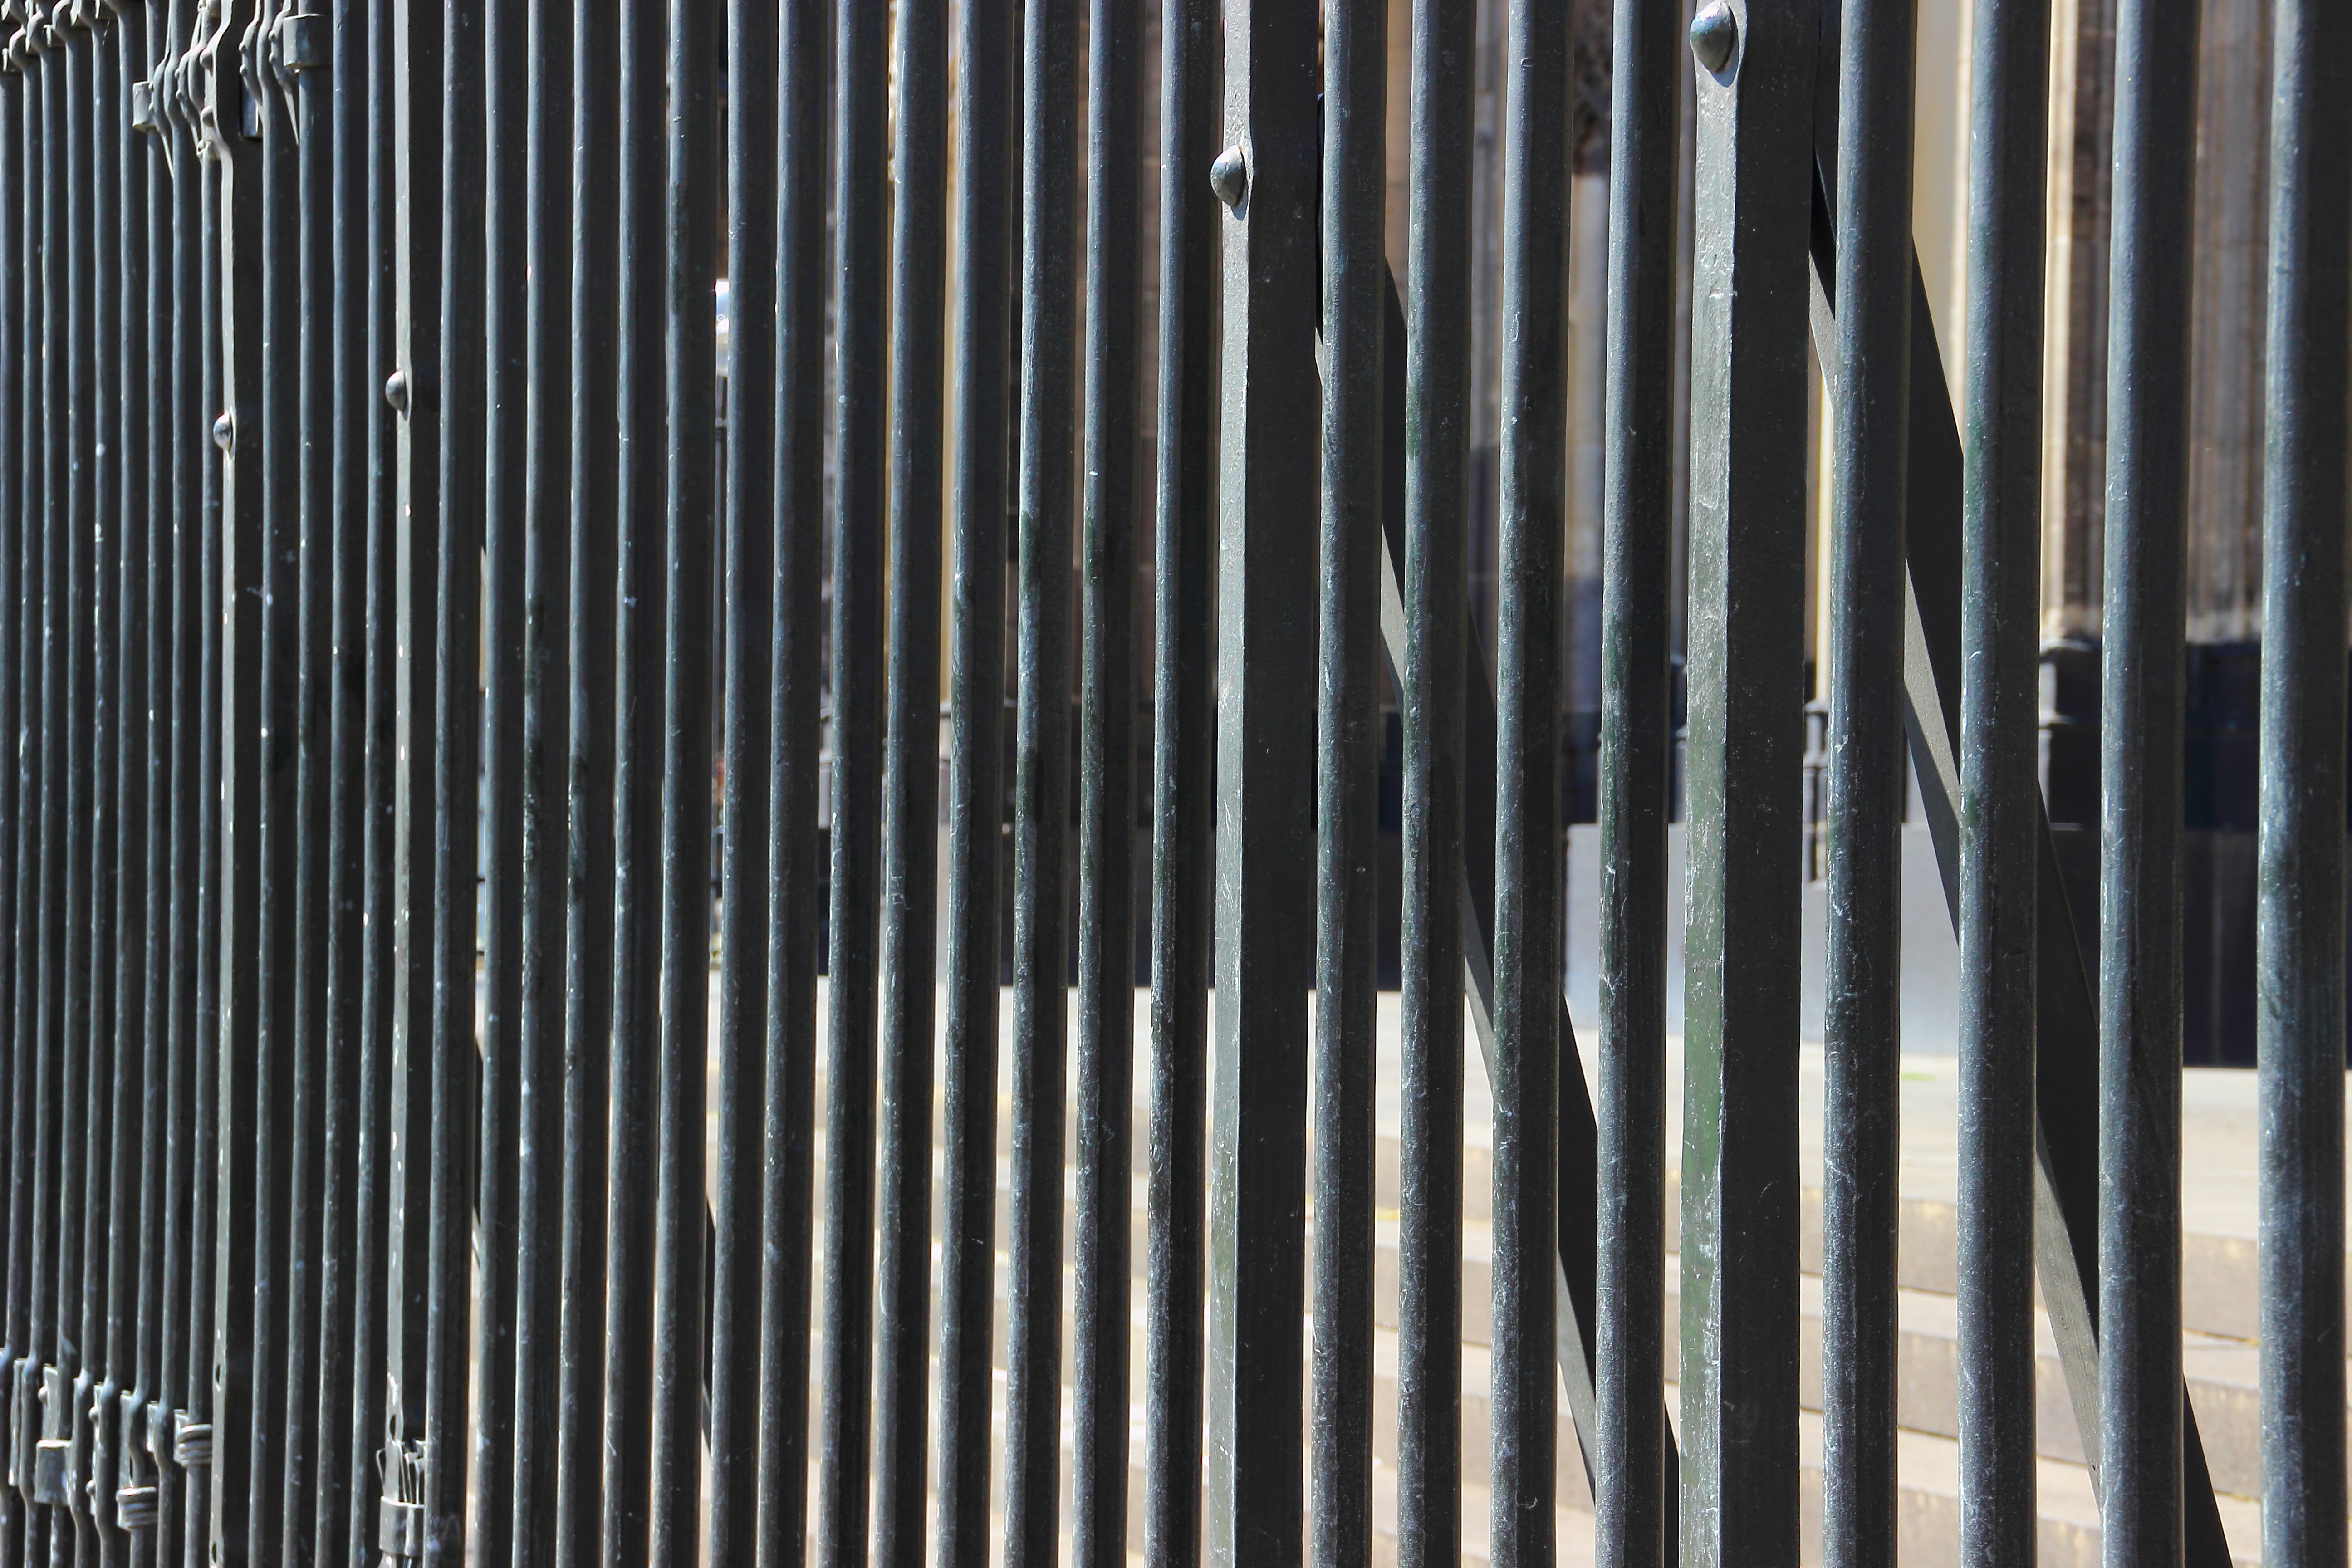
fence, structure, wood, texture, line, metal, close, material, interior design, iron, asylum, limit, foreclosure, window covering, outdoor structure